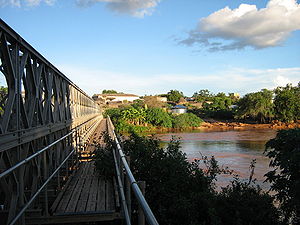
Jubba
Bro over Juba i Baardheere, Somalia
Jubba er 1.658 km lang somalisk flod som dannes ved den somalisk-etiopiske grænse ved sammenløb af kildefloderne Dawa og Genale som kommer fra de etiopiske bjerge. Juba løber sydpå gennem den sydvestsomaliske historiske region Jubaland og udmunder i det Indiske Ocean lidt nord for byen Kismayu. Den kan befares af små skibe, men indløbet er meget besværligt, da det spærres af en farlig barre, som kun har 2 m vand. Floden har et afvandingsområde på 497.626 km².